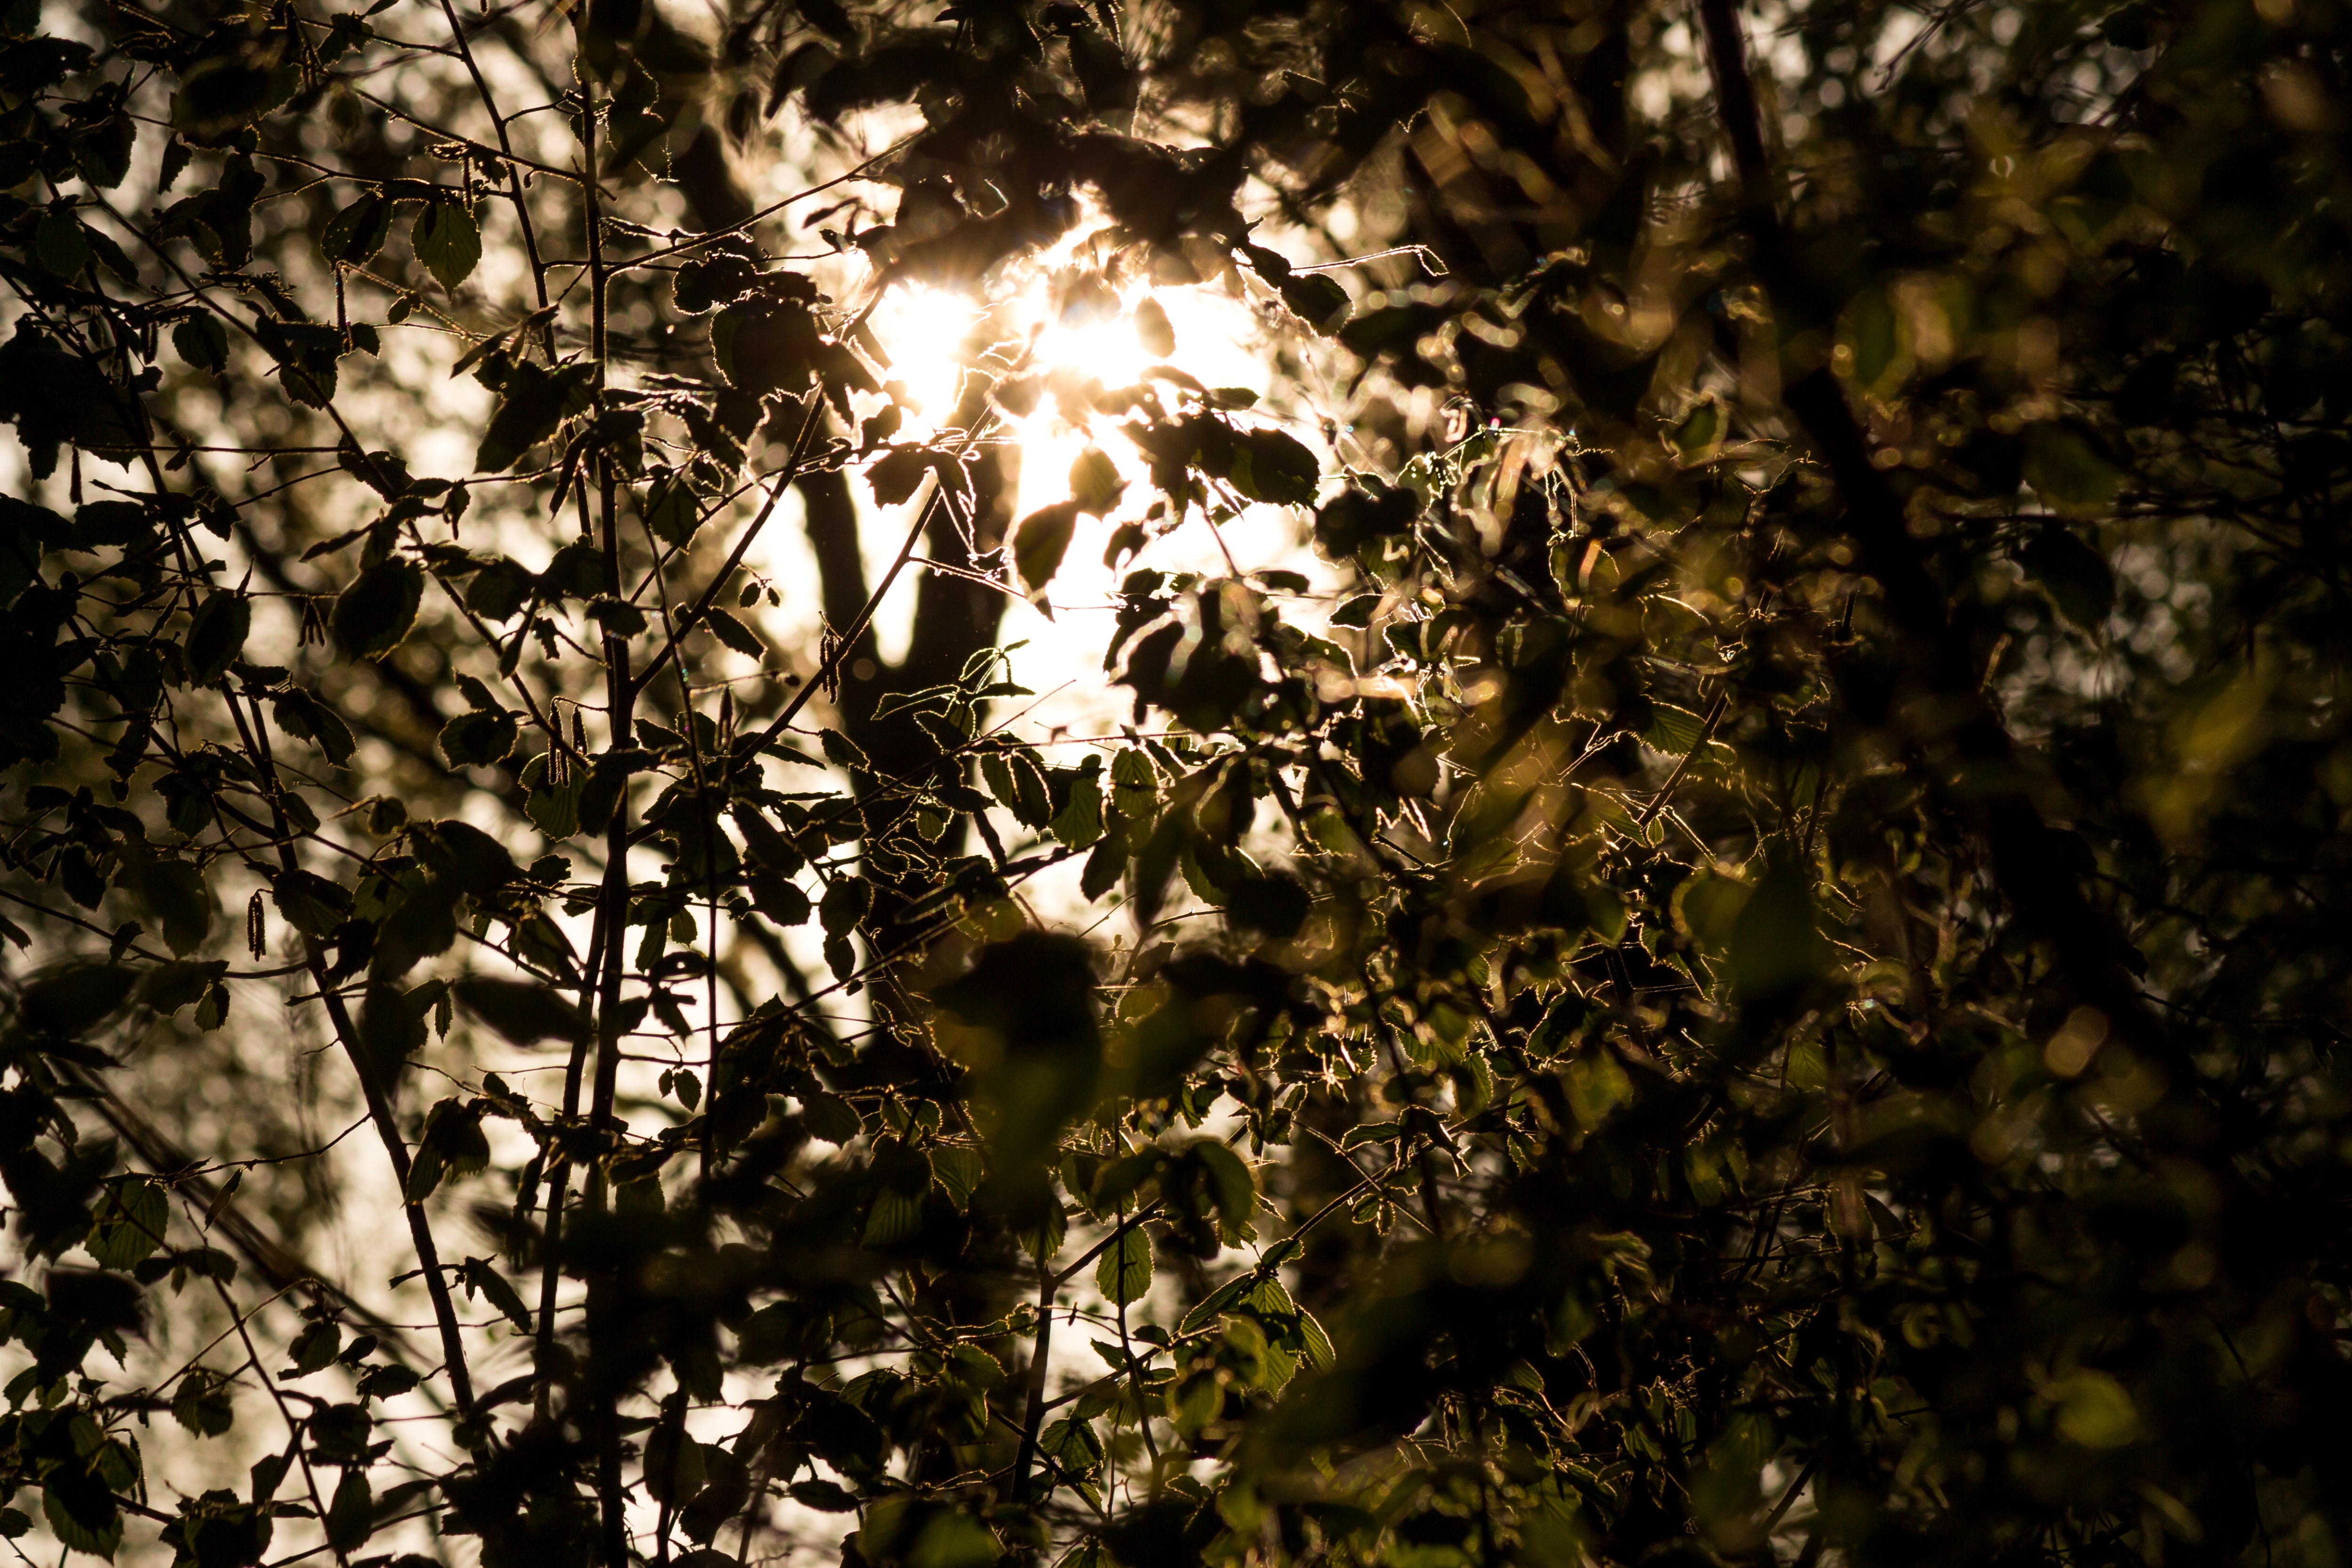
leaves, sun, sunny, light, penetrates, through, foliage, green, white, rays, background, forest, nature, natural, day, outdoor, nobody, branch, leaf, atmosphere, sunlight, twig, backlighting, deciduous, heat, temperate broadleaf and mixed forest